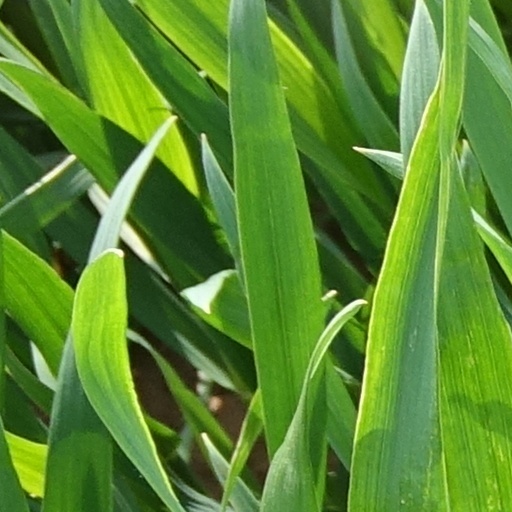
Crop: wheat